Albert von Thurn und Taxis

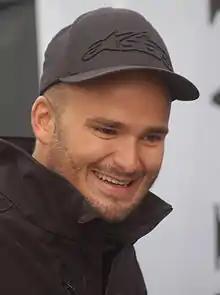
Prince Albert in 2011

Albert, 12th Prince of Thurn and Taxis ("Albert Maria Lamoral Miguel Johannes Gabriel Fürst von Thurn und Taxis", ; born 24 June 1983), is a German aristocrat, businessman and race car driver. He has been listed as the world's youngest billionaire many times since his father's death in 1990, first appearing on the list when he was eight years old.